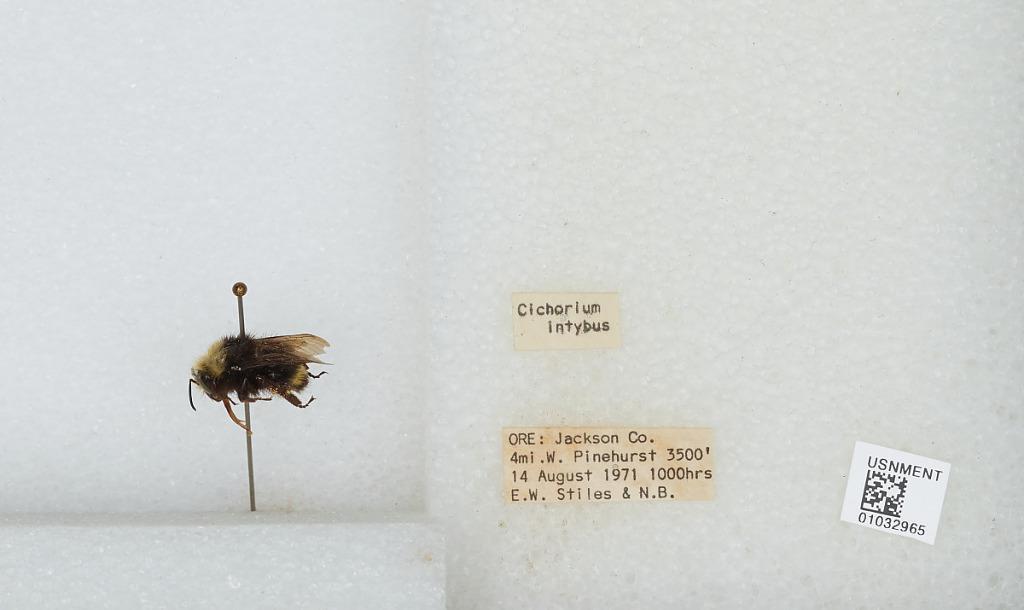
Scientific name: Bombus (Pyrobombus) vandykei (Frison)
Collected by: E. Stiles & N. Stiles
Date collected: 1971-8-14
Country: United States
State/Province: Oregon
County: Jackson
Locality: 4 miles West of Pinehurst
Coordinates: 42.1136, -122.437